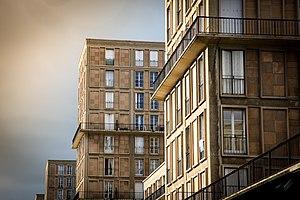
L'architecture Perret, classée au patrimoine mondial de l'UNESCO en 1995
Le Havre est une commune française du Nord-Ouest de la France située dans le département de la Seine-Maritime en région Normandie, située sur la rive droite de l'estuaire de la Seine. Son port est le deuxième de France après celui de Marseille pour le trafic total et le premier port français pour les conteneurs.